Hooded pitohui

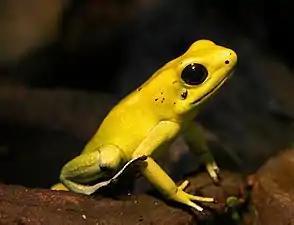
The hooded pitohui uses the same family of batrachotoxin compounds as the golden poison frog of Colombia.

In 1990 scientists preparing the skins of the hooded pitohui for museum collections experienced numbness and burning when handling them. It was reported in 1992 that this species and some other pitohuis contained a neurotoxin called homobatrachotoxin, a derivative of batrachotoxin, in their tissues. This made them the first documented poisonous birds, other than some reports of coturnism caused by consuming quail (although toxicity in quails is unusual), and the first bird discovered with toxins in the skin. The same toxin had previously been found only in Central and South American poison dart frogs from the genera "Dendrobates", "Oophaga" and "Phyllobates" (family Dendrobatidae). The batrachotoxin family of compounds are among the most toxic compounds by weight in nature, being 250 times more toxic than strychnine. Later research found that the hooded pitohui had other batrachotoxins in its skin, including batrachotoxinin-A "cis"-crotonate, batrachotoxinin-A and batrachotoxinin-A 3′-hydroxypentanoate.